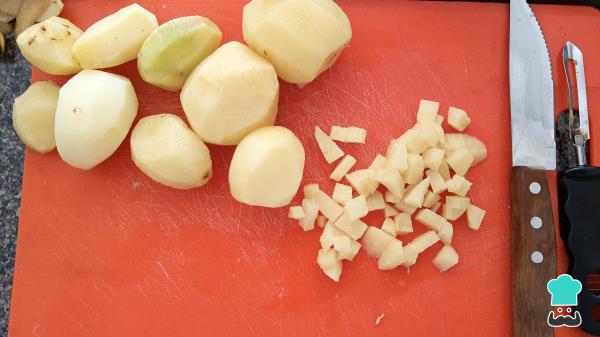
Comienza la receta de sopes de papa con chorizo pelando y picando en cubos las papas. También puedes usar papa en lata.